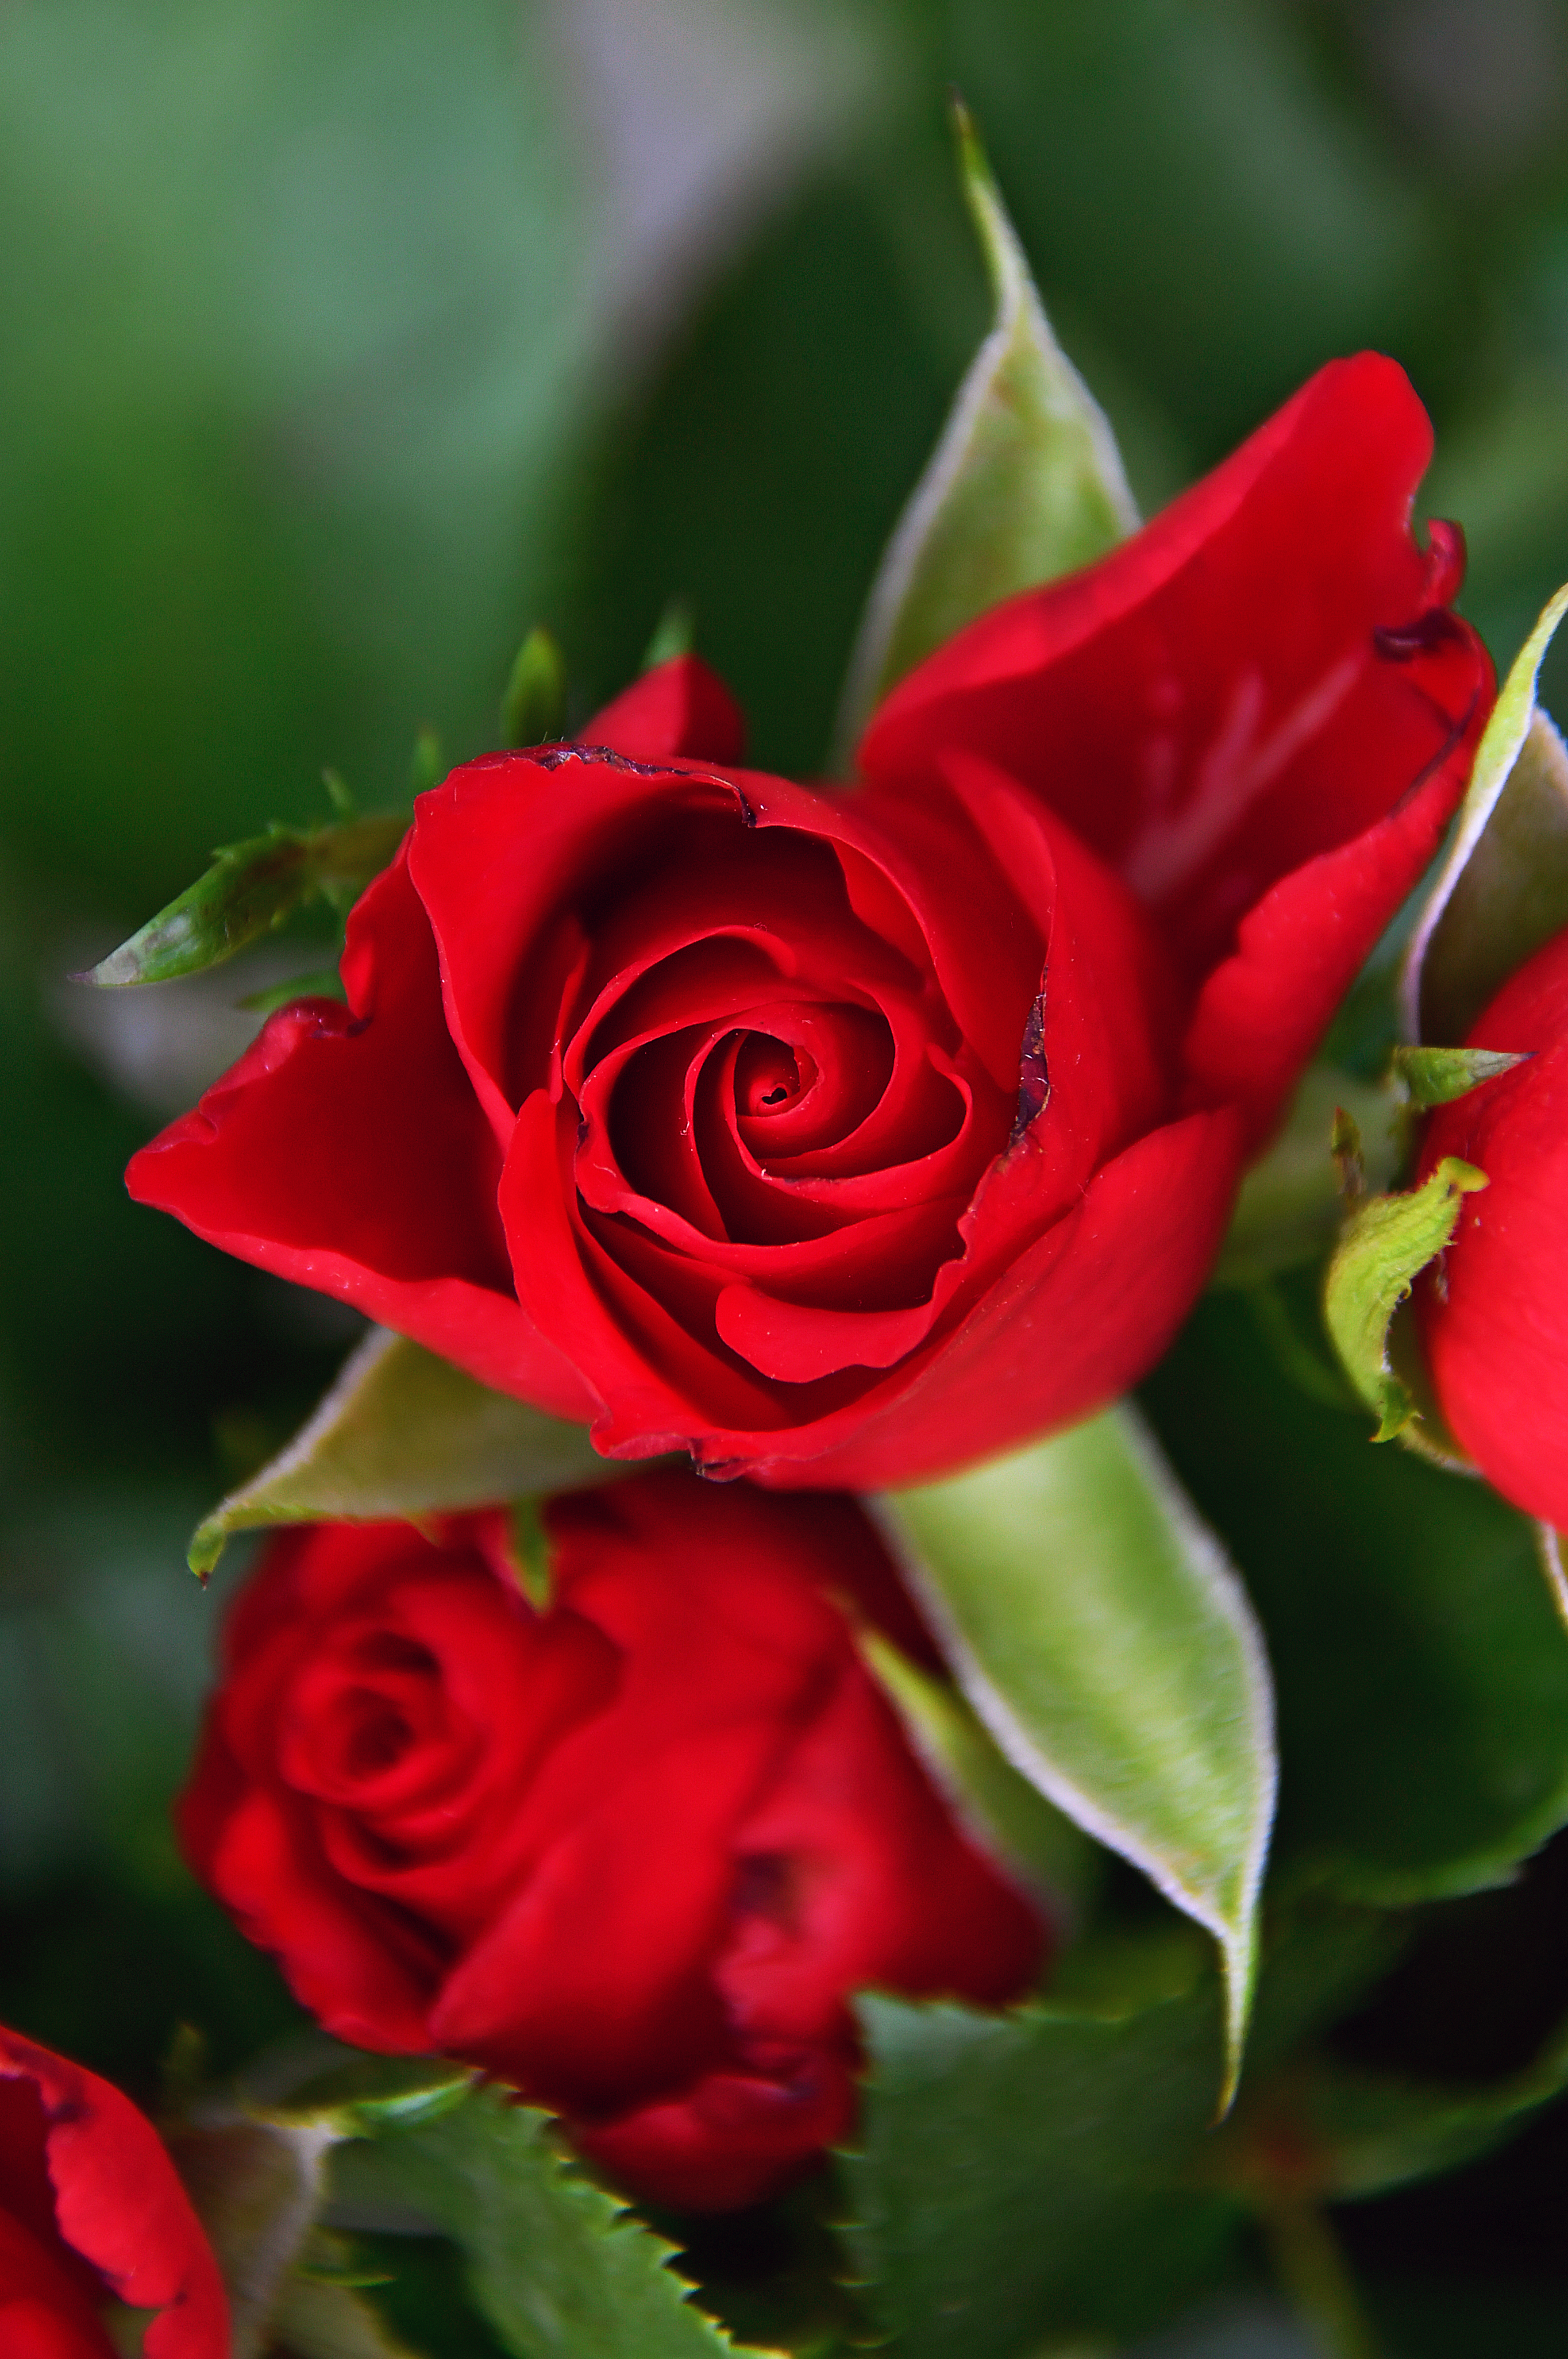
red, roses, day, valentines, bouquet, valentine, gift, background, rose, flowers, anniversary, wood, space, floral, love, romantic, wooden, design, decoration, symbol, holiday, copy, greeting, marriage, white, flower, garden roses, flowering plant, petal, floribunda, plant, rose family, Hybrid tea rose, rose order, botany, close up, floristry, rosa centifolia, plant stem, camellia, still life, cut flowers, china rose, annual plant, austrian briar, begonia, macro photography, floral design, valentine's day, perennial plant, still life photography